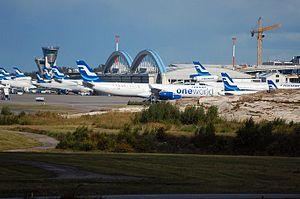
L'aéroport d'Helsinki-Vantaa est le principal aéroport international de Finlande, dans la région capitale. Il est situé à 5 km du centre de la ville de Vantaa et à 15 km au nord du centre de la capitale Helsinki. C'est de très loin le principal aéroport de la région métropolitaine d'Helsinki et du reste du pays. En 2019, l'aéroport d'Helsinki-Vantaa a vu transiter 21,9 millions passagers.